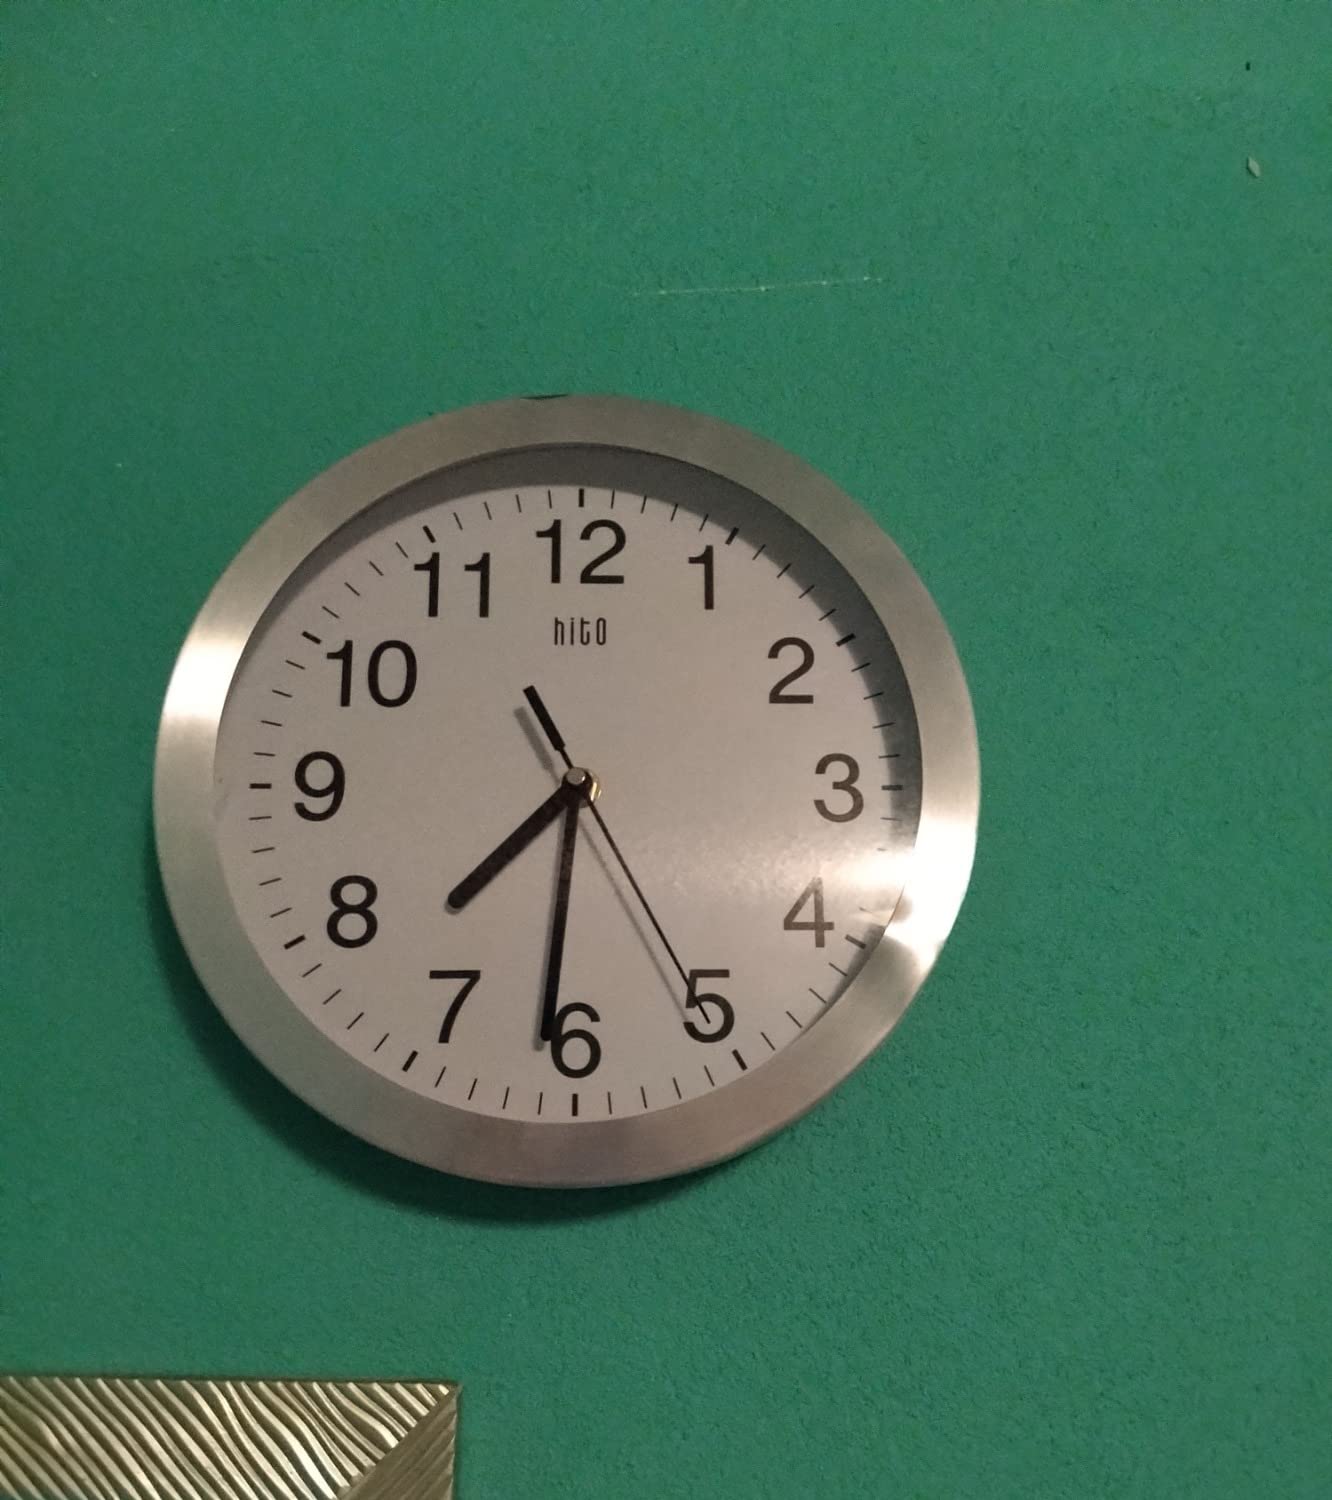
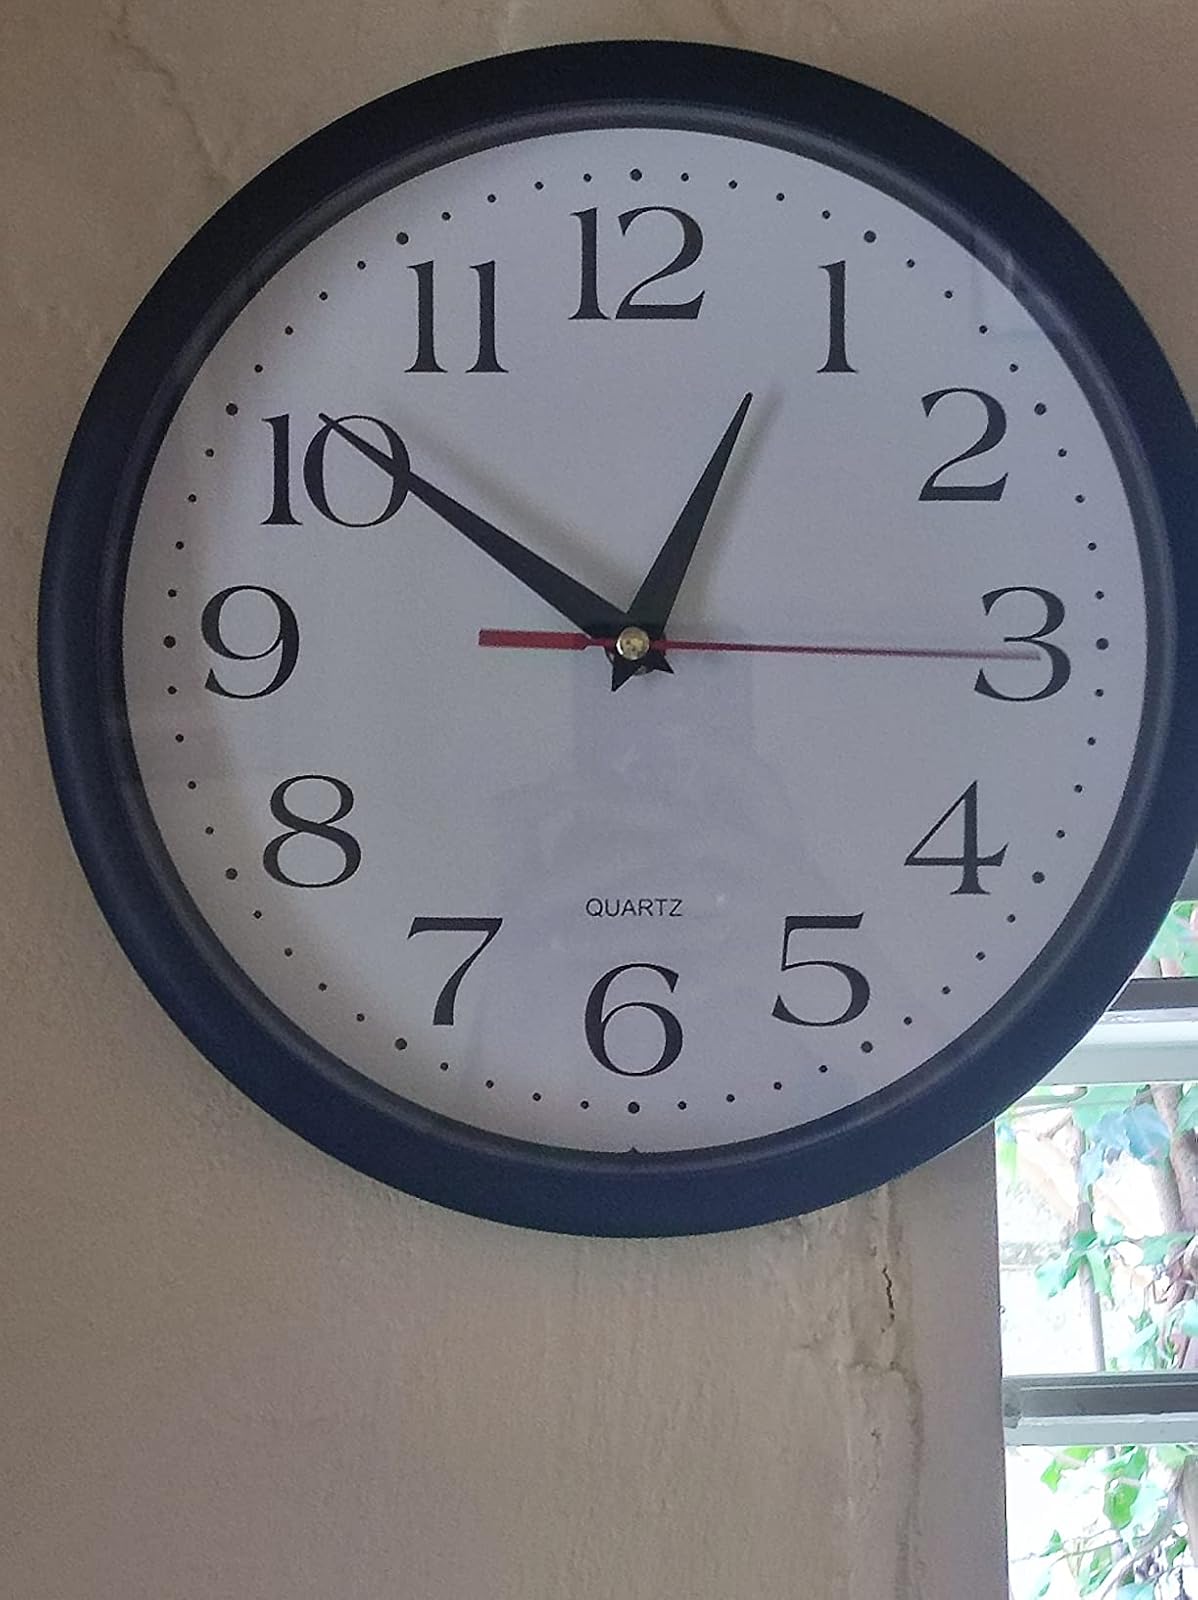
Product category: clock
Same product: no